Lukanka
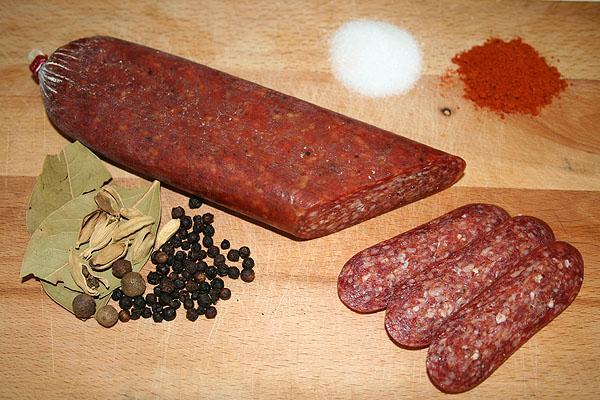
Also known as:
be - Belarusian: Луканка
bg - Bulgarian: Луканка
de - German: Lukanka
es - Spanish: Lukanka
fr - French: Lukanka
he - Hebrew: לוקאנקה
it - Italian: Lukanka
nl - Dutch: Lukanka
pl - Polish: Łukanka
ro - Romanian: Lukanka
ru - Russian: Луканка
ta - Tamil: இலுகன்கா
tr - Turkish: Lukanka
uk - Ukrainian: Луканка
Category: meat (sausage)
Cuisine: Bulgarian
Associated cuisines: Bulgarian
Area: Bulgaria
Countries: Bulgaria
Region: Eastern Europe, , , ,
This dish is semi-dried, has a flattened cylindrical shape, and brownish-red interior in a skin that is normally covered with a white fungus. The mix of small pieces of meat and fat give the interior a grainy structure.